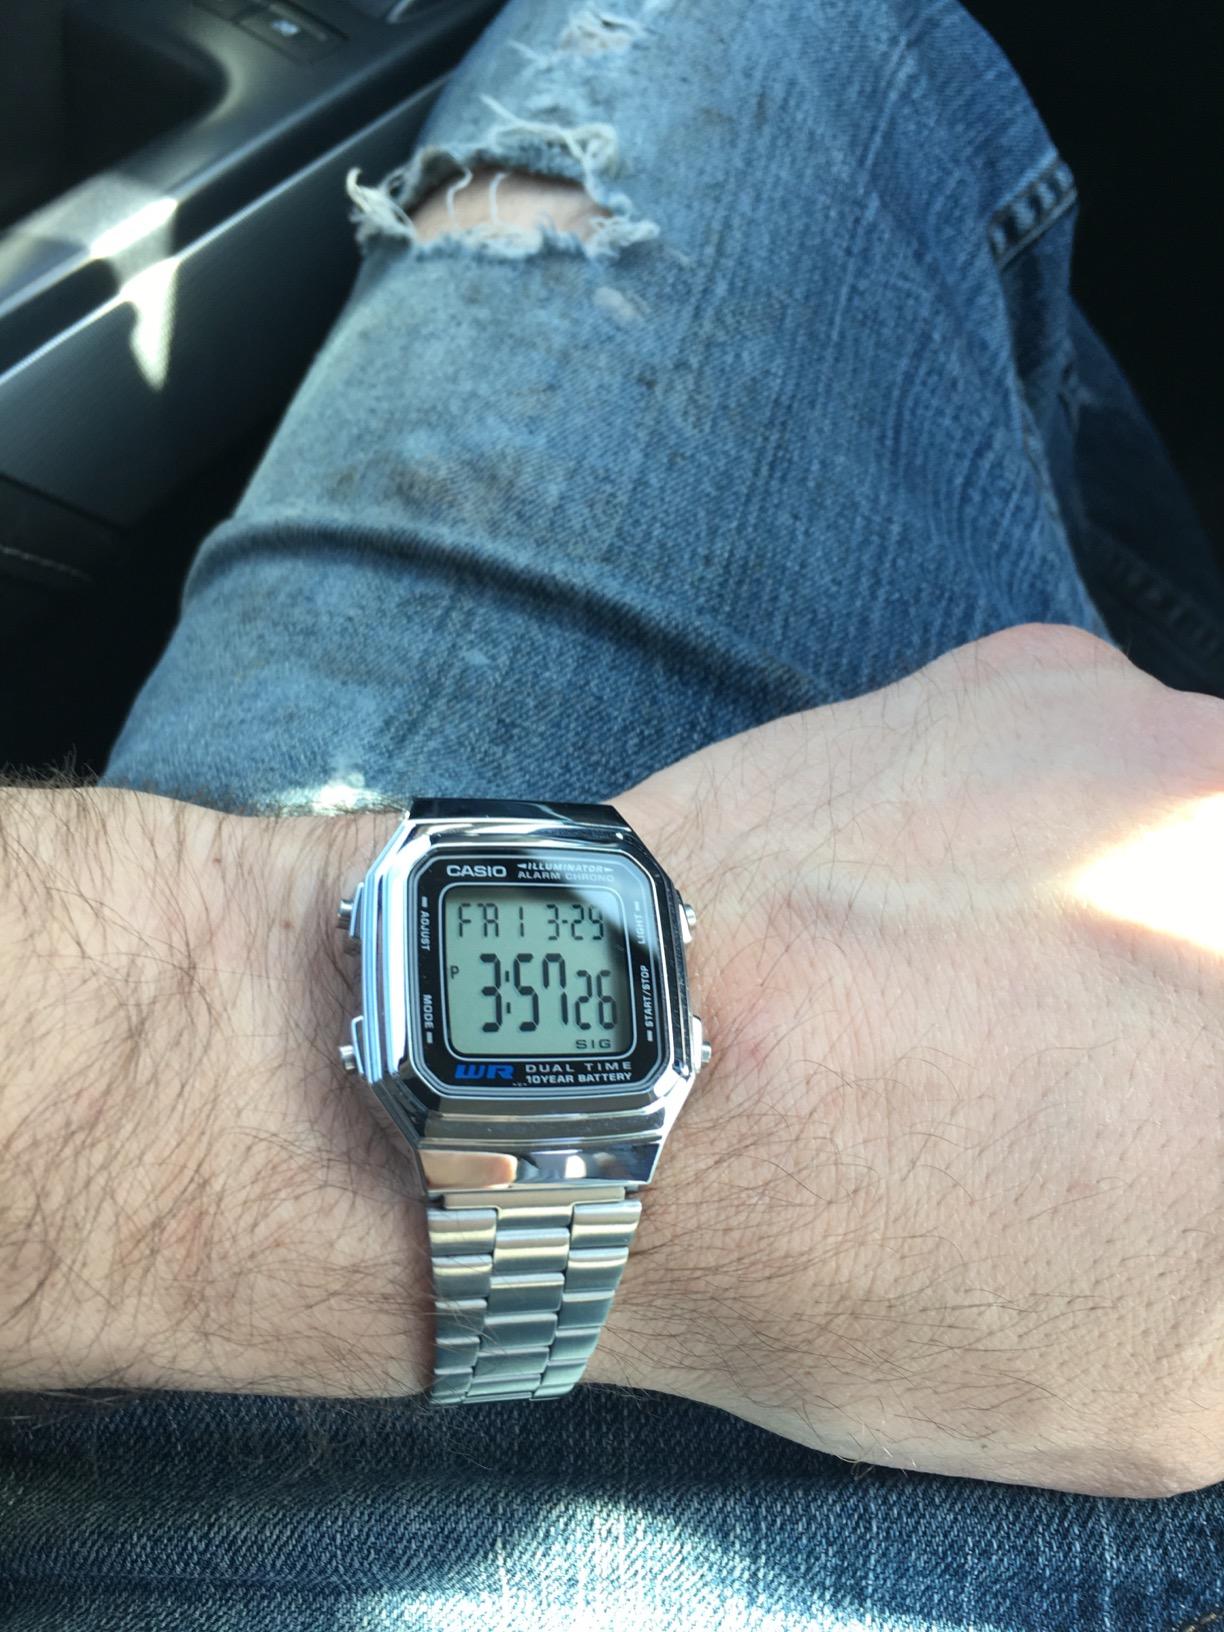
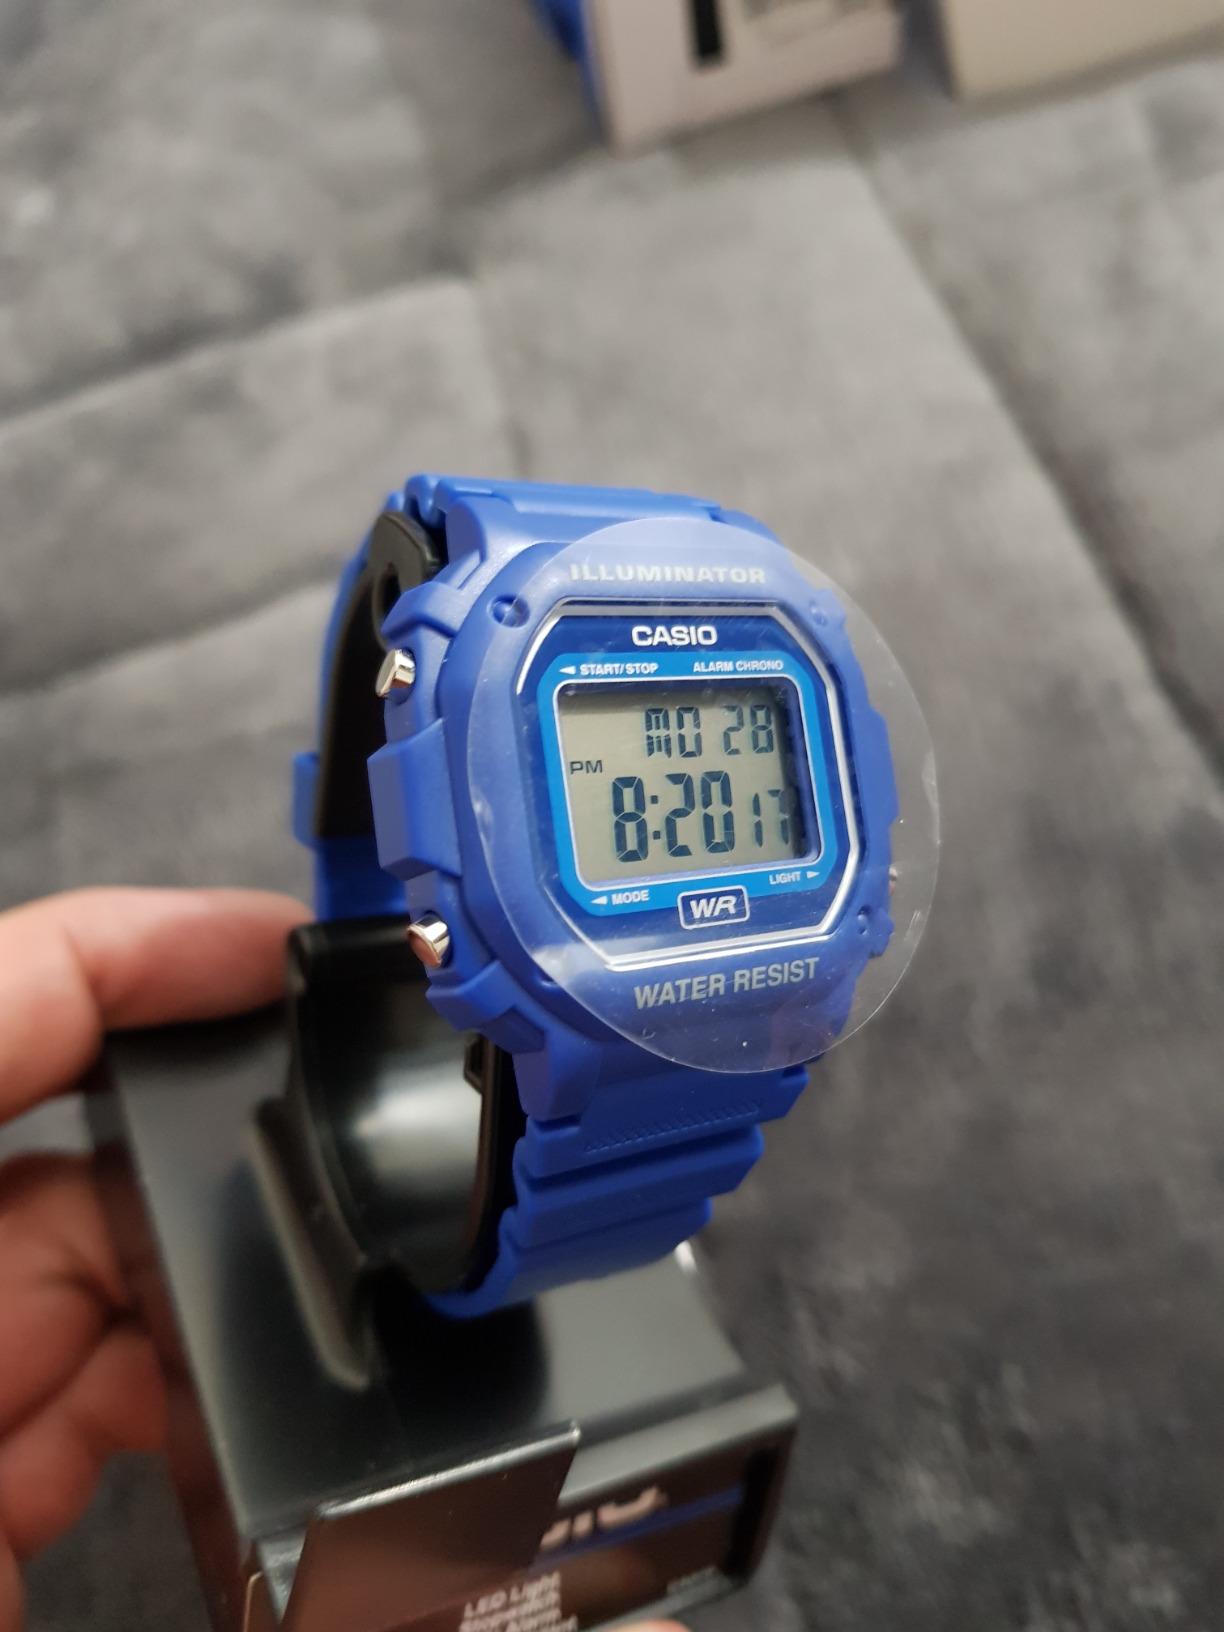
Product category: accessories_watch
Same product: no